Bellville, South Africa

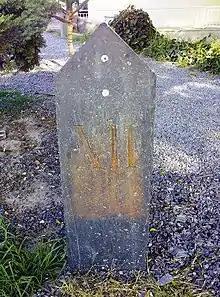
12-mile stone

It was founded as "12 Mile Post" (Afrikaans: "12-Myl-Pos") because it is located 12 miles (20 km) from Cape Town city centre. It was first known as "Hardekraaltjie". Founded as a railway station on the line from Cape Town to Stellenbosch and Strand, it was renamed Bellville in 1861 after the surveyor-general Charles Bell.